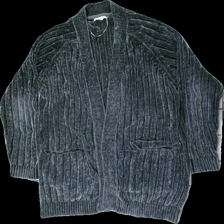
View: front
Type: Cardigan
Category: Ladies
Brand: Not in the list
Brand text on label: Sincerely Loved
Colors: Grey
Material: 100% polyester
Cut: Regular
Size: M
Price range: 50-100
Recommended usage: Reuse